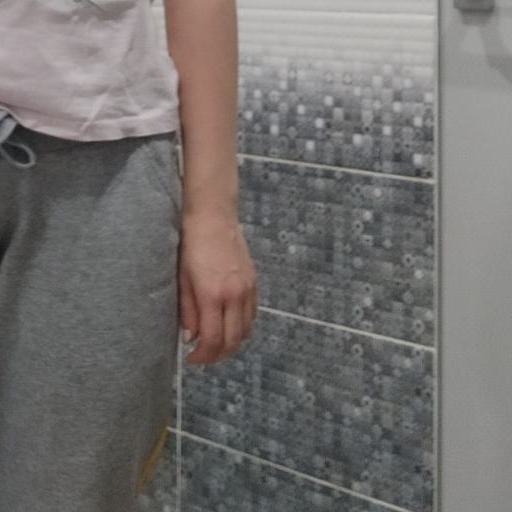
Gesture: no_gesture